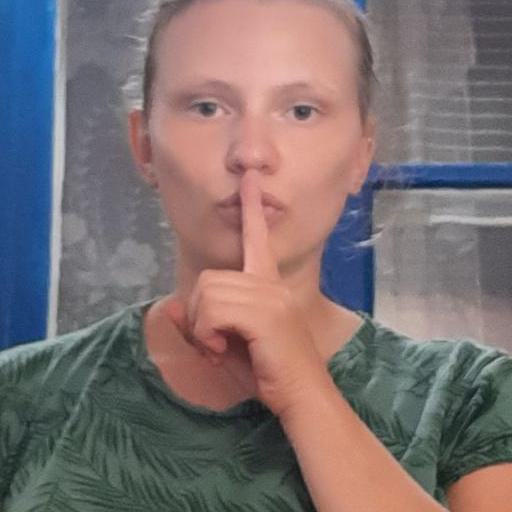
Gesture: mute